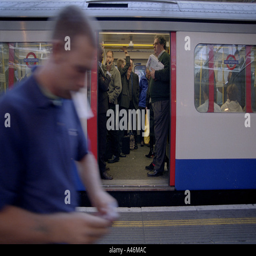
commuters stand in a tube train